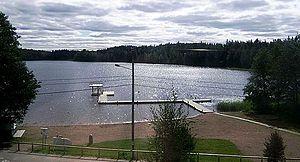
Vihti est une municipalité du sud de la Finlande, dans la région d'Uusimaa et la province de Finlande méridionale.